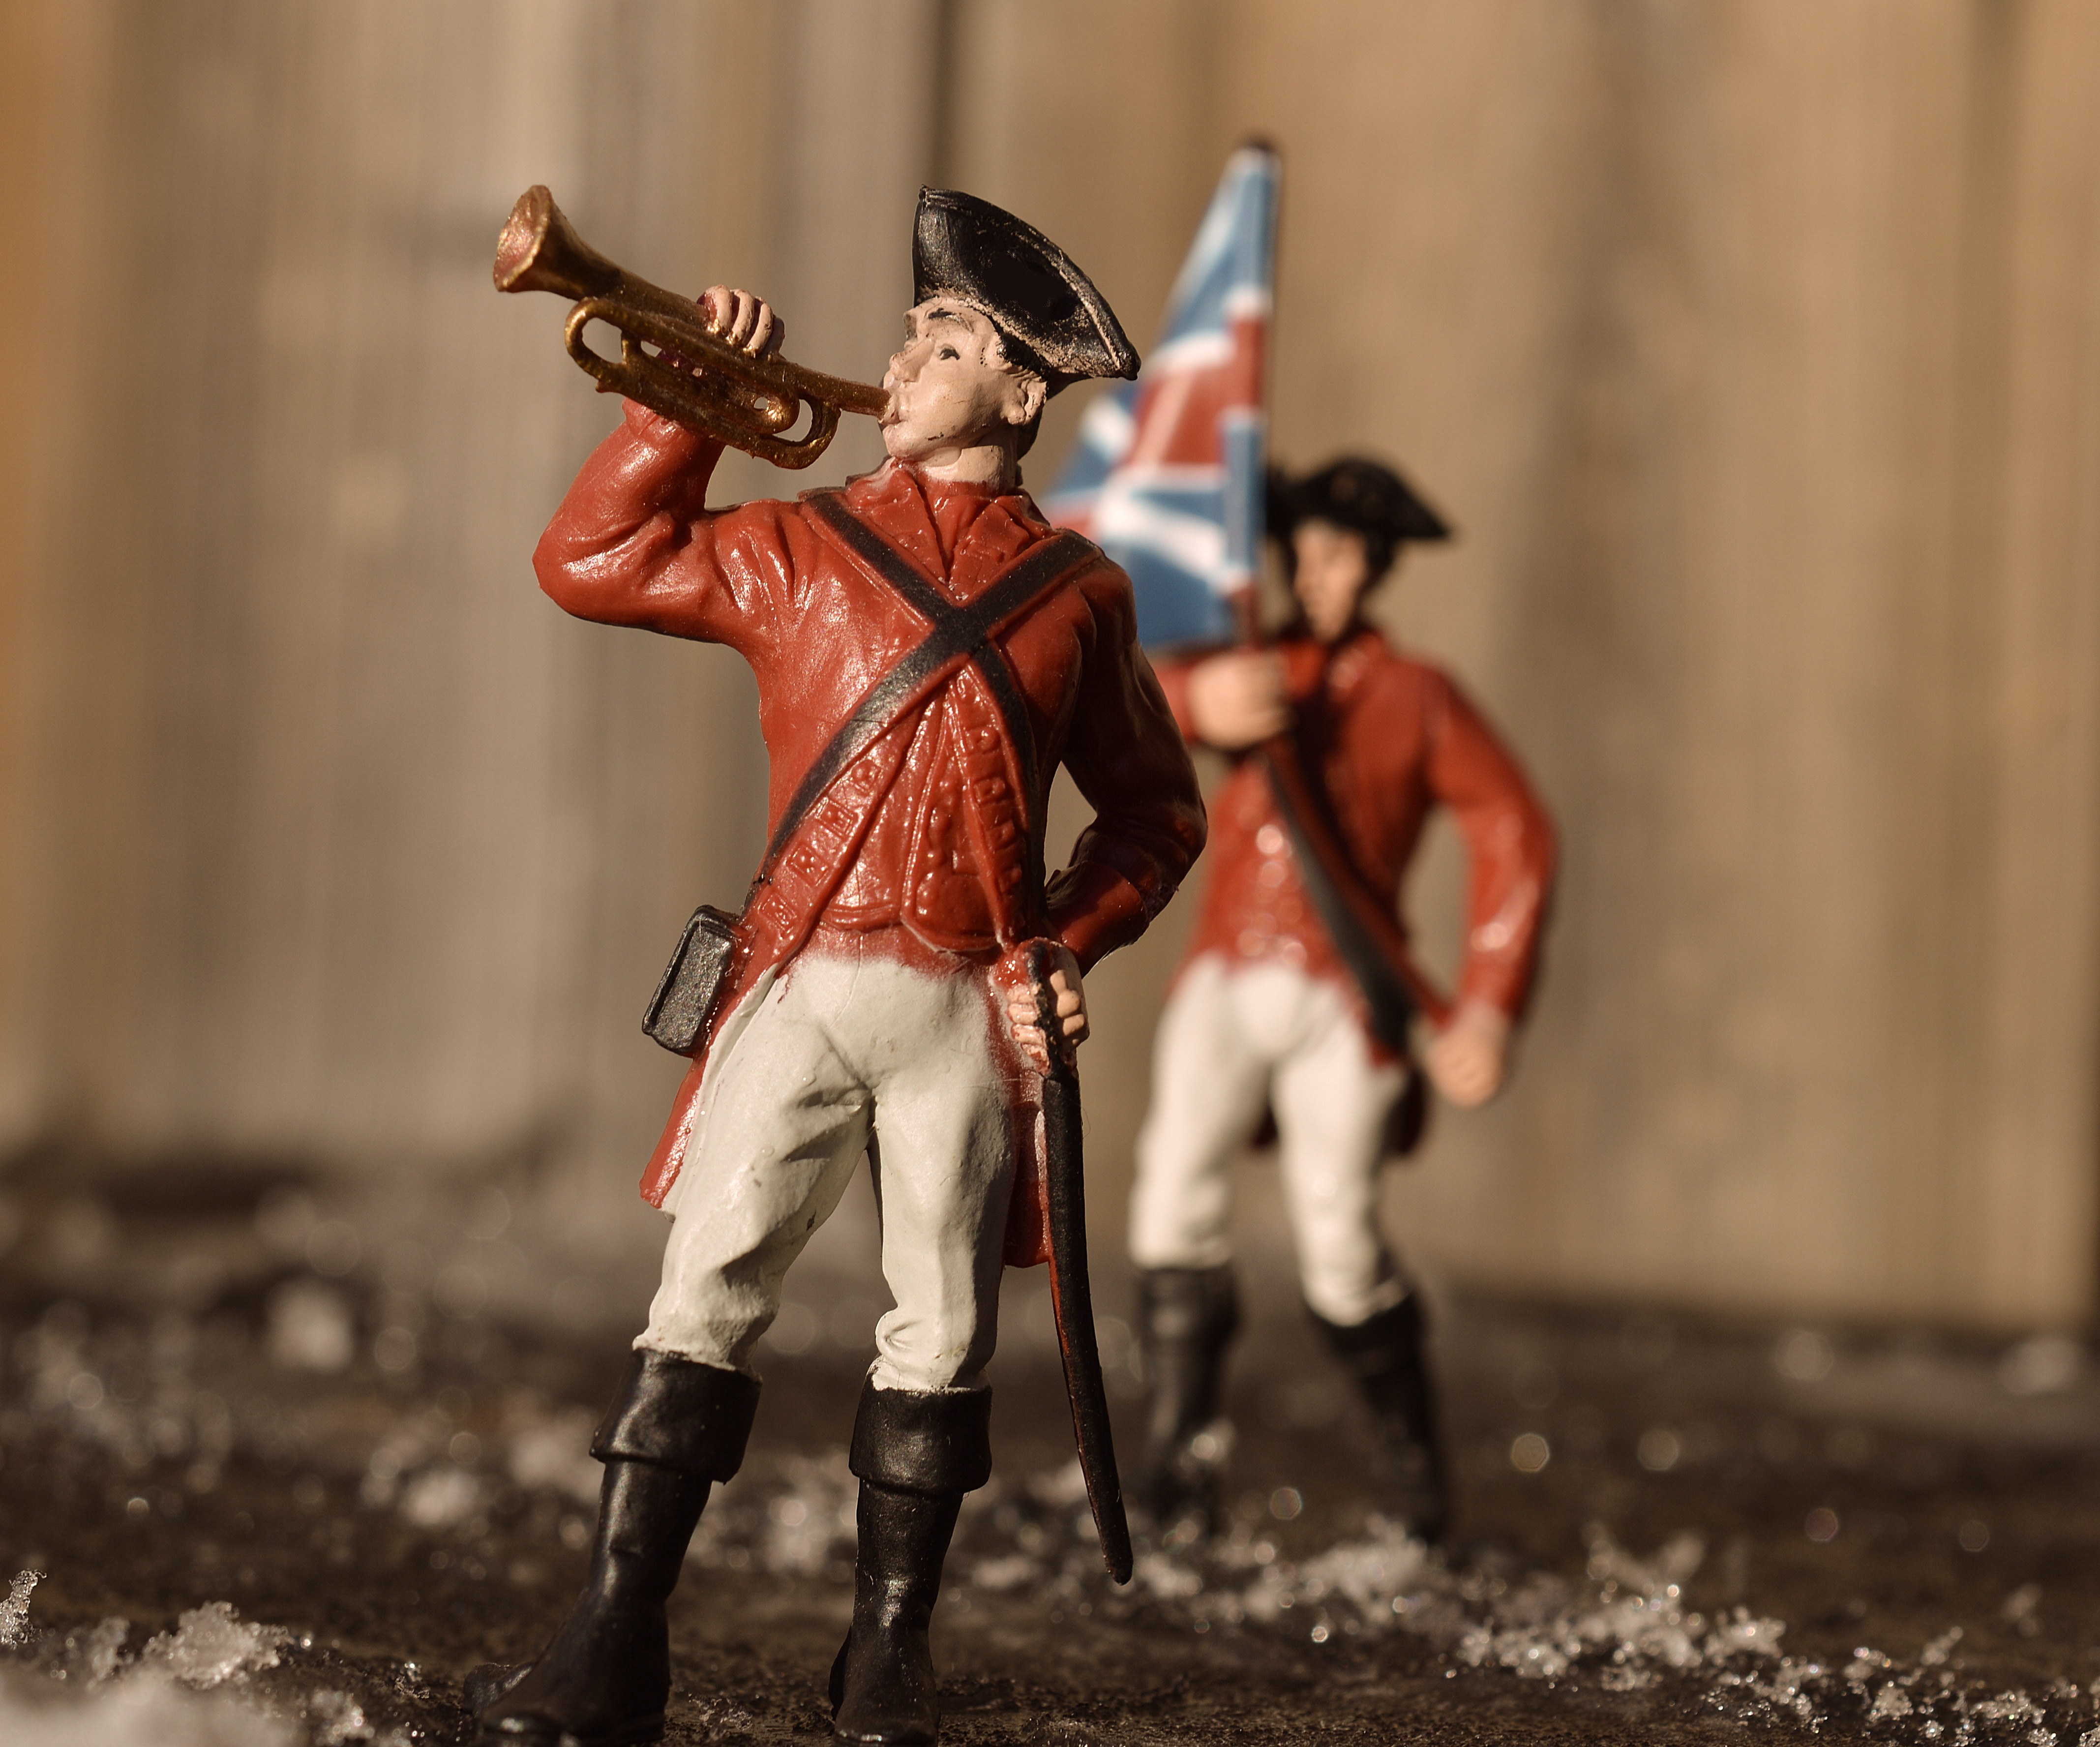
man, person, people, vintage, military, portrait, soldier, red, flag, uk, war, uniform, british, history, historical, action figure, general, combat, great britain, infantry, bugle